Cromlix House

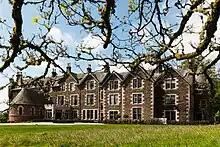
Cromlix in 2024

Cromlix is a five star country house hotel near Kinbuck, Stirlingshire, Scotland. It was constructed as a Victorian mansion, then first operated as a hotel from the early 1980 to 2012 when it closed suddenly. It was bought by tennis player Andy Murray and the hotel re-opened in April 2014, being managed by ICMI management group until December 2022. The hotel was brought back into self-management from January 2023 and was totally refurbished, with upgrades to all bedrooms, bathrooms and common areas of the hotel.